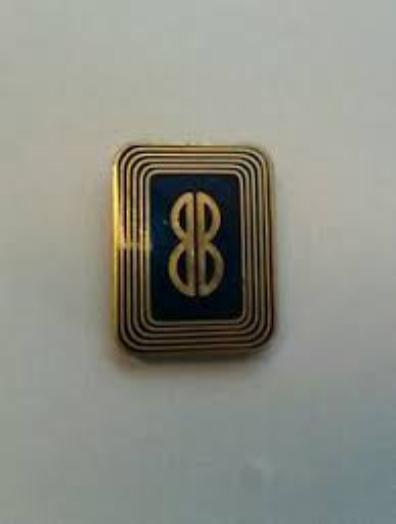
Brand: Bill Blass
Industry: Clothes